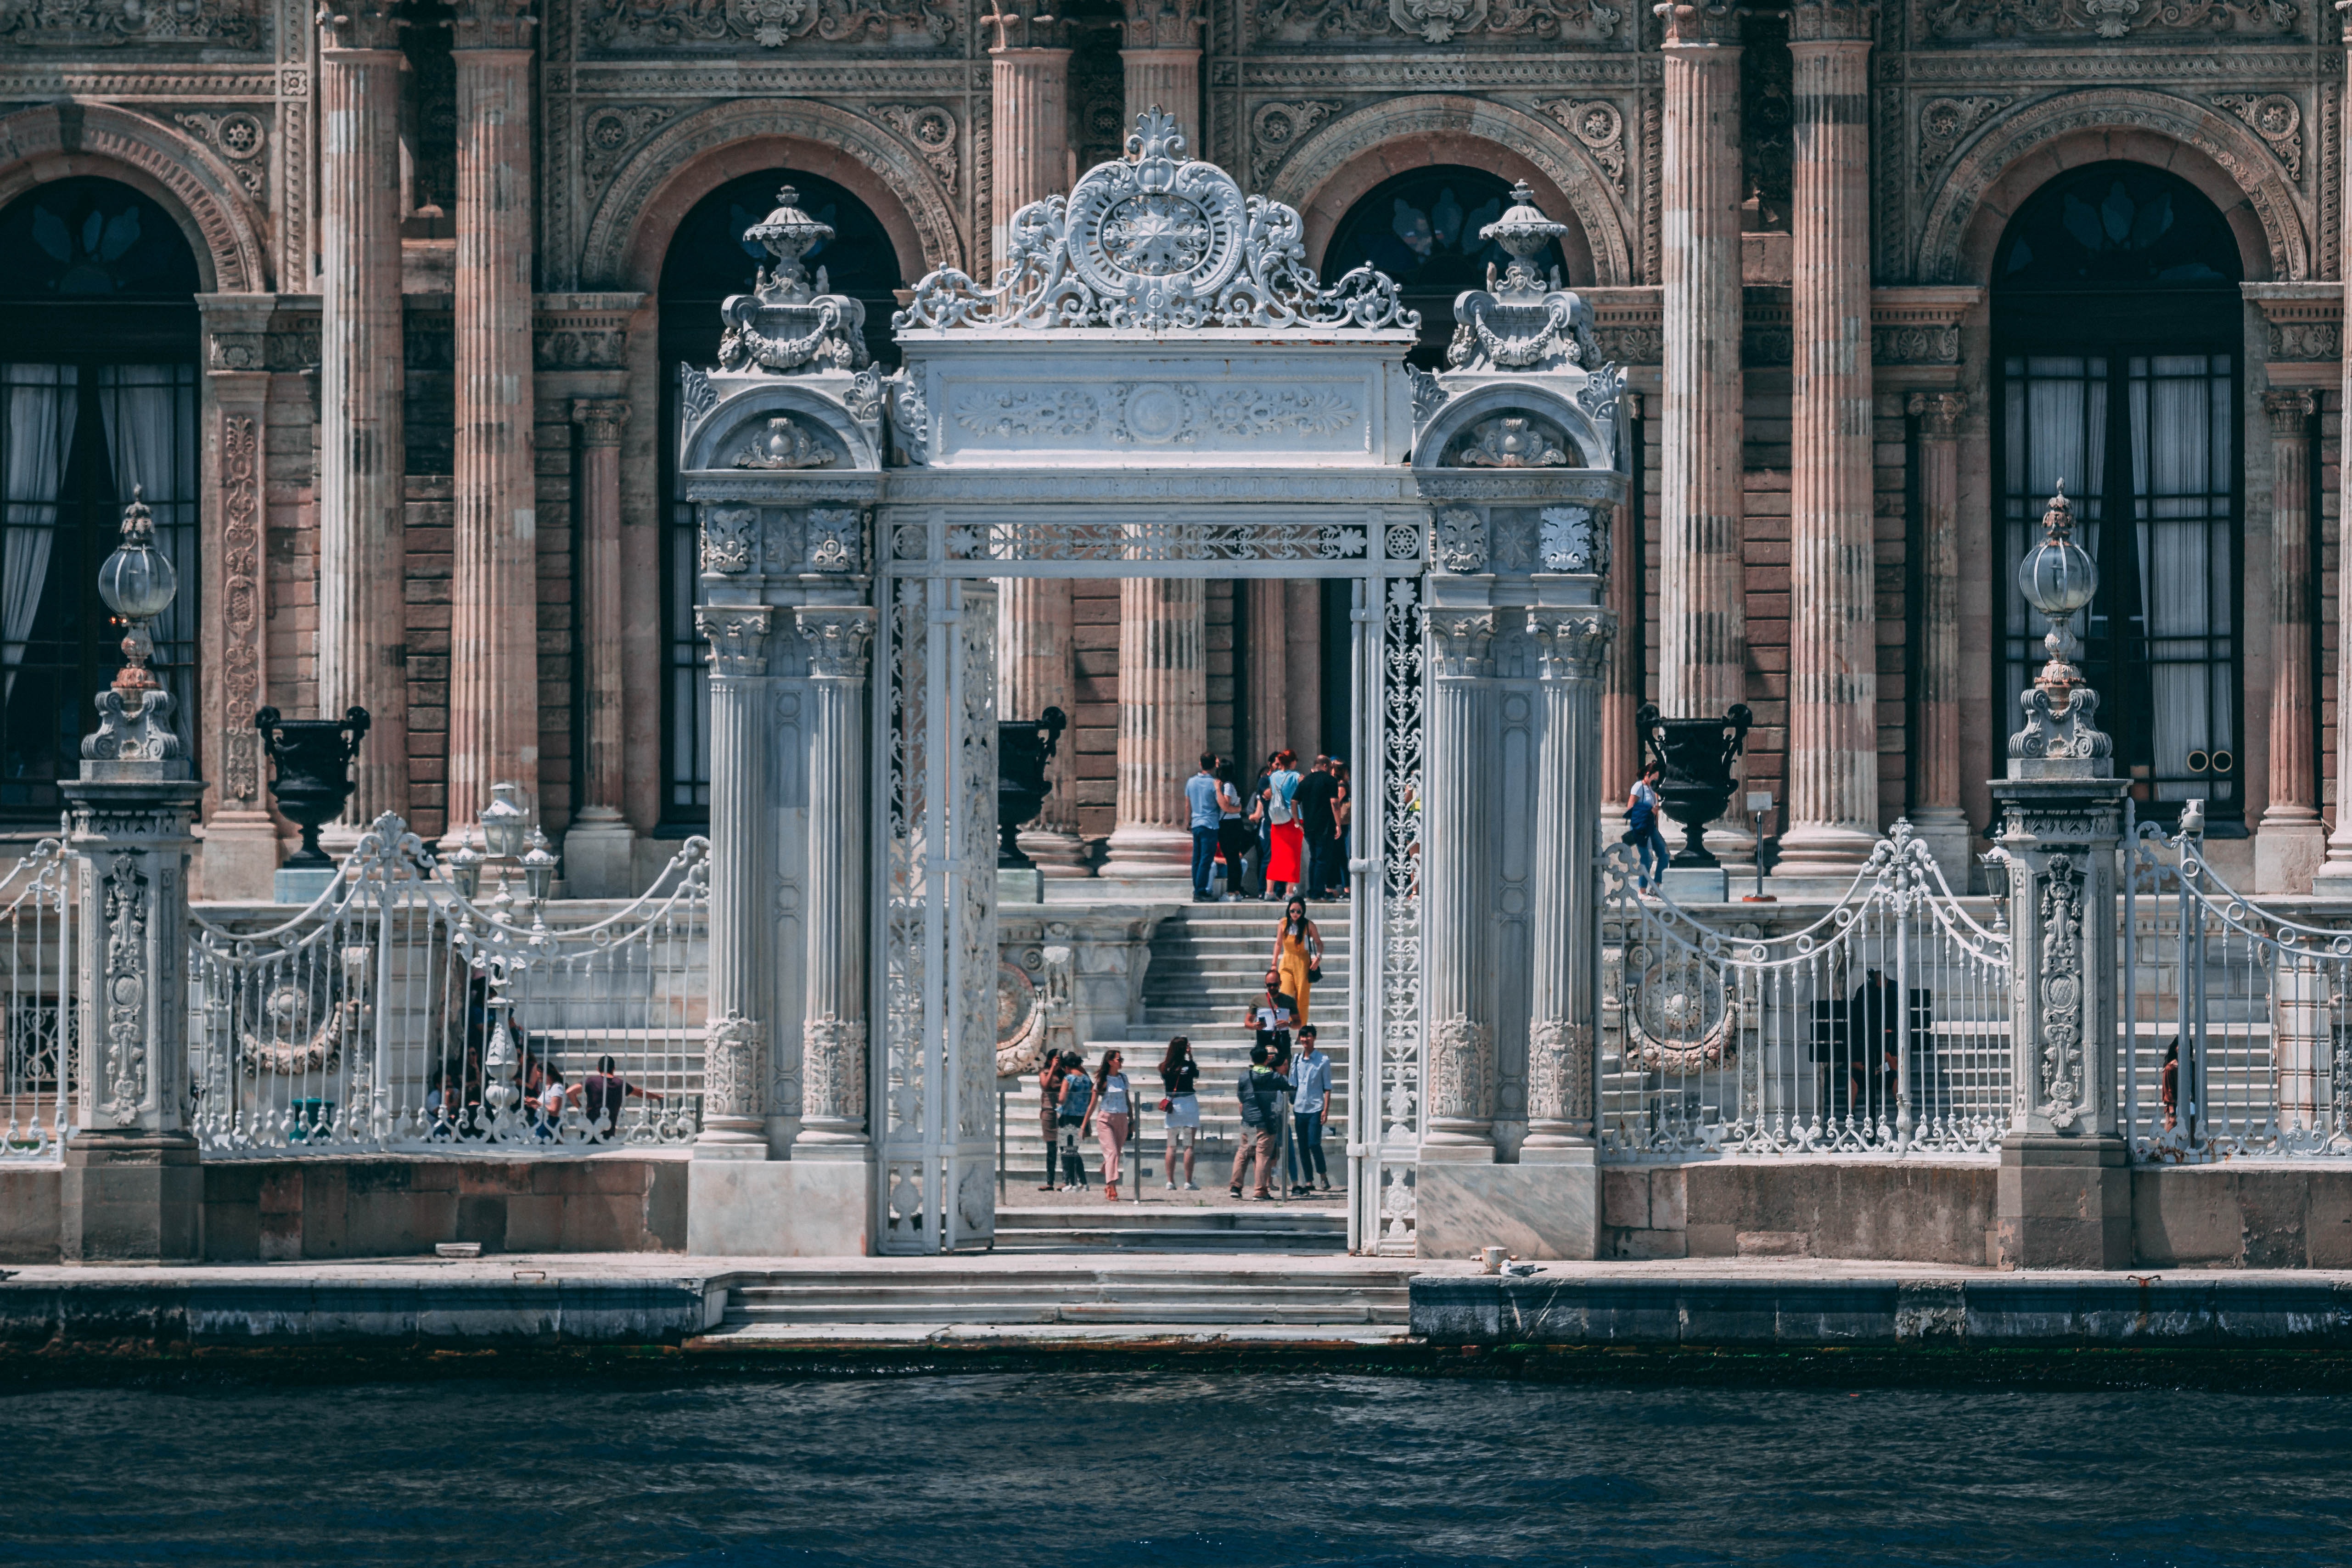
landmark, architecture, building, classical architecture, water, metropolitan area, facade, palace, city, metropolis, column, symmetry, tourist attraction, tourism, arch